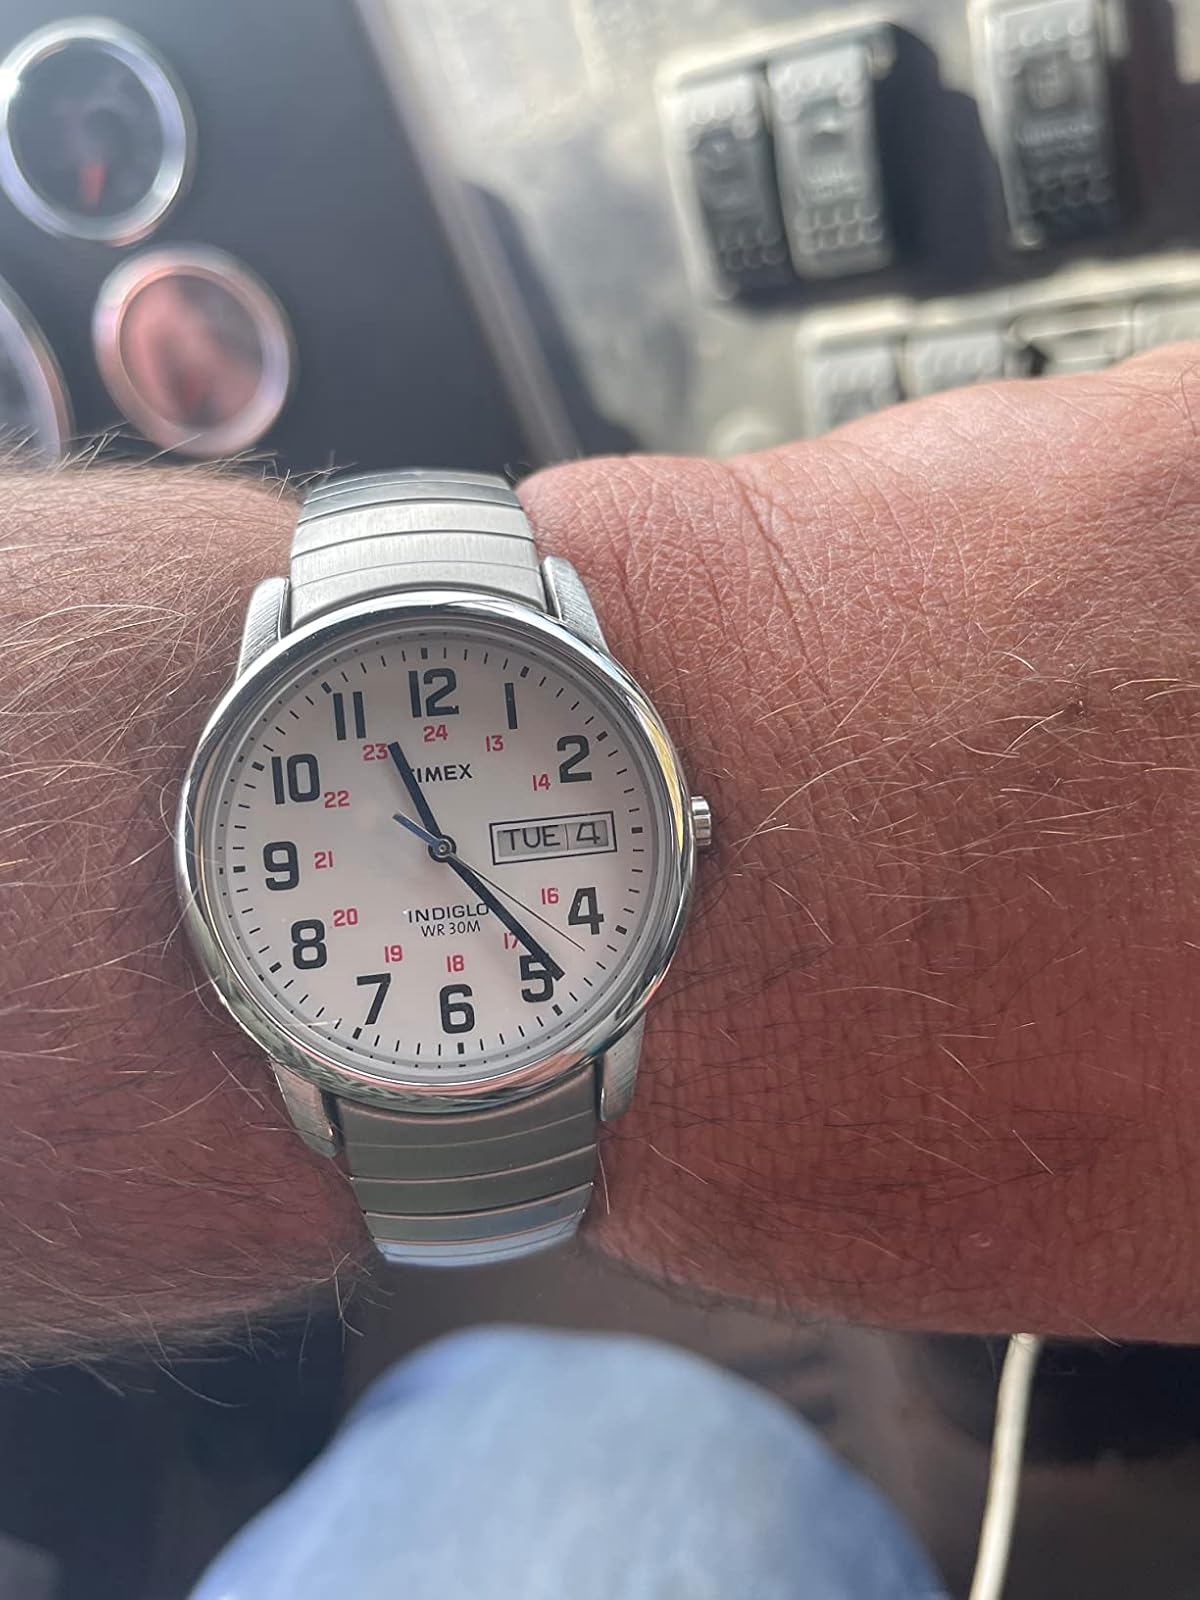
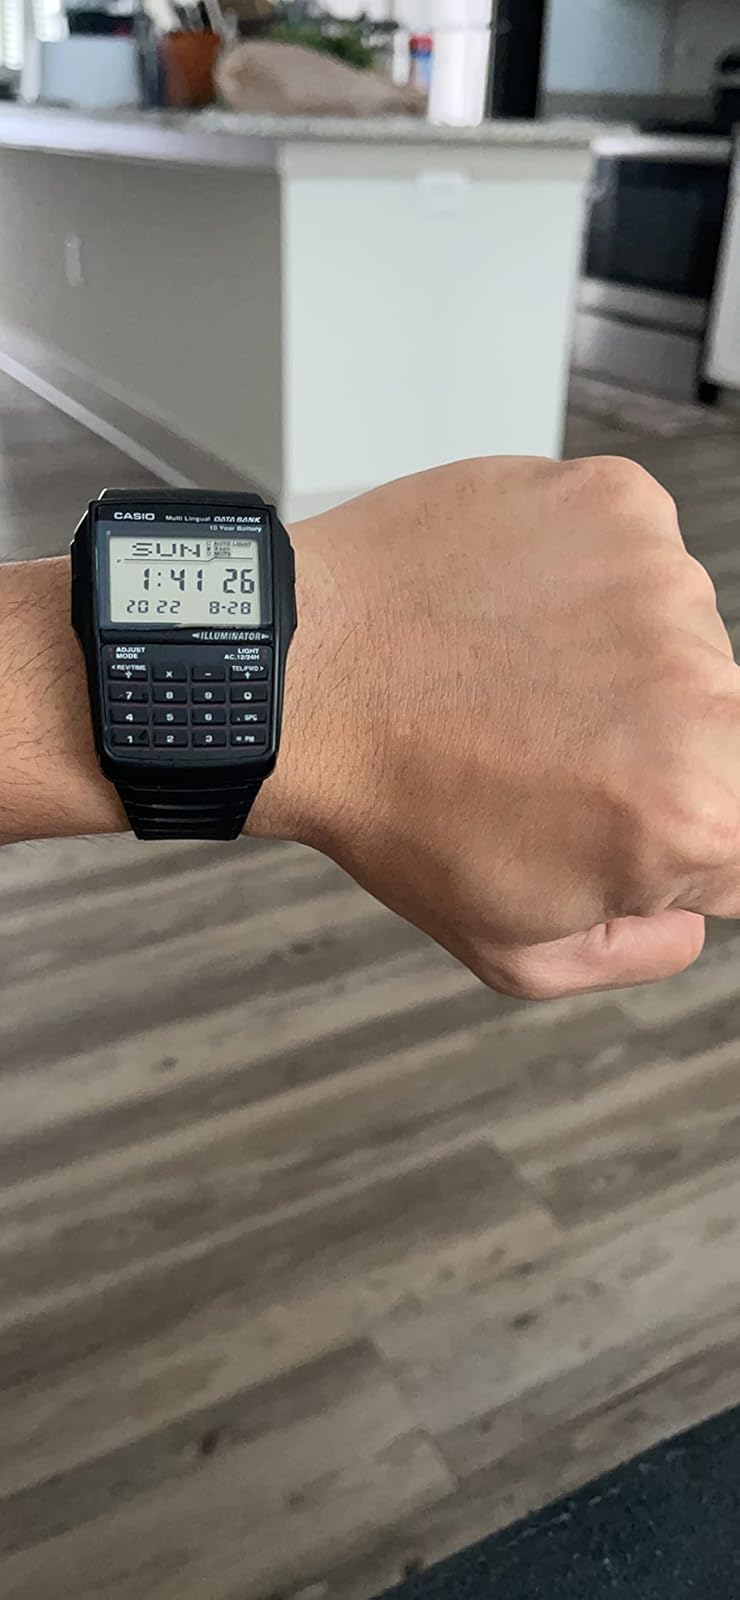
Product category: accessories_watch
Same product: no